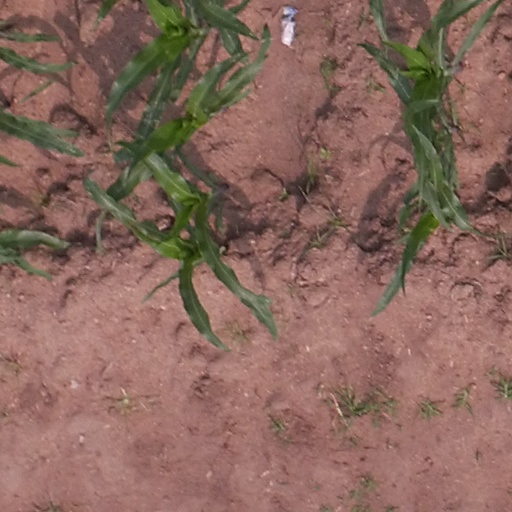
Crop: maize; corn